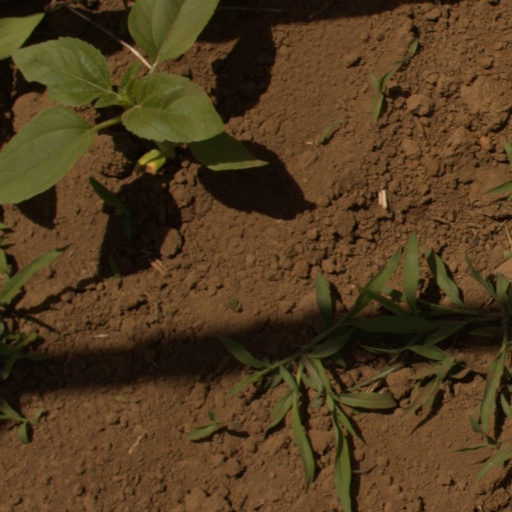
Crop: Jerusalem artichoke